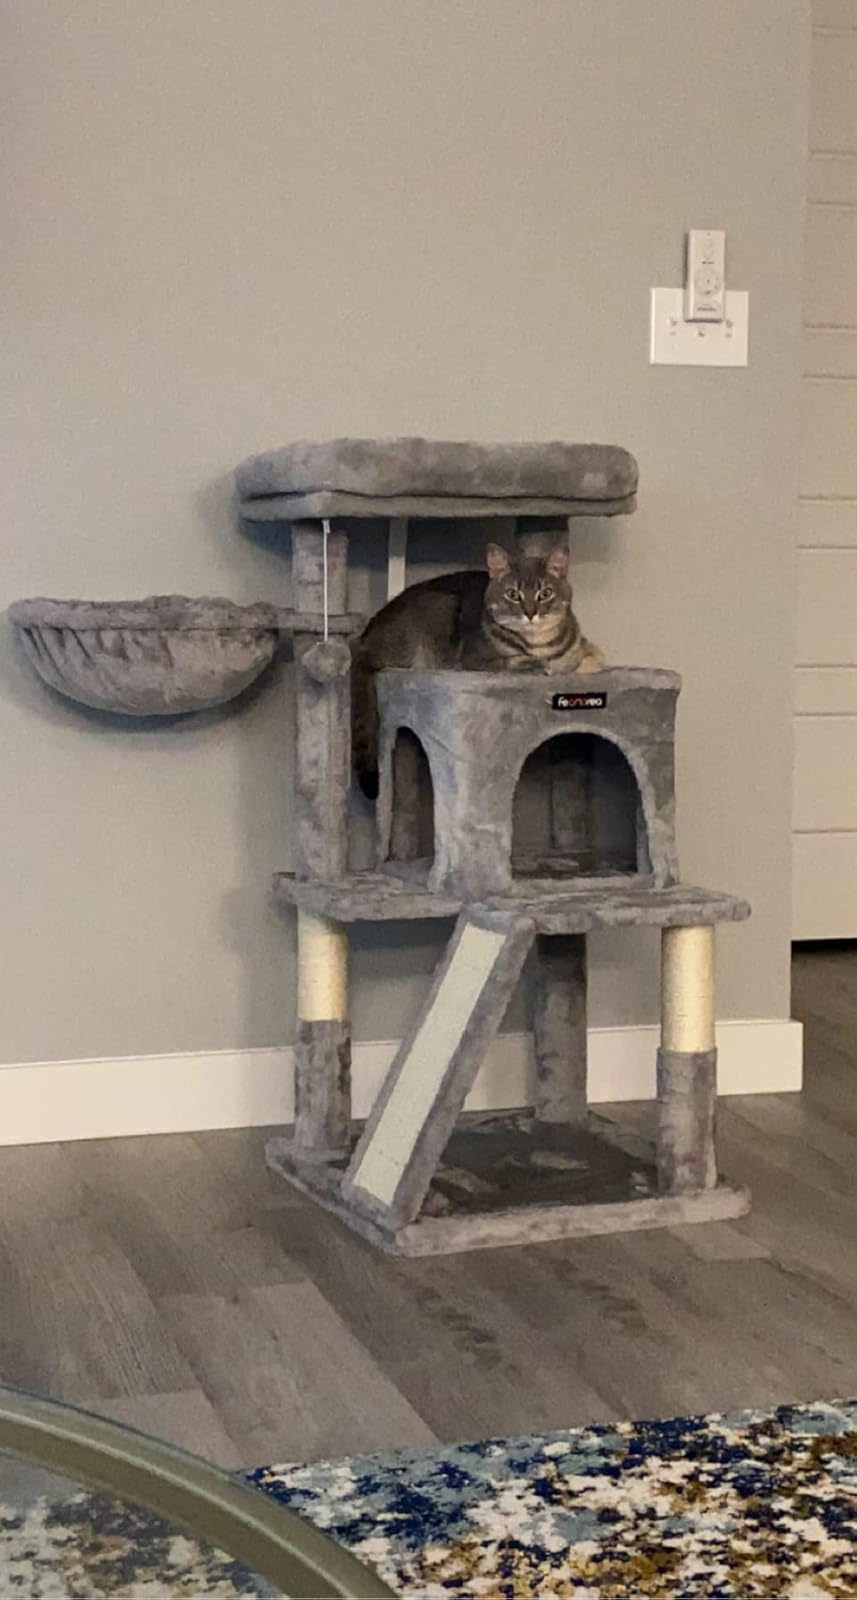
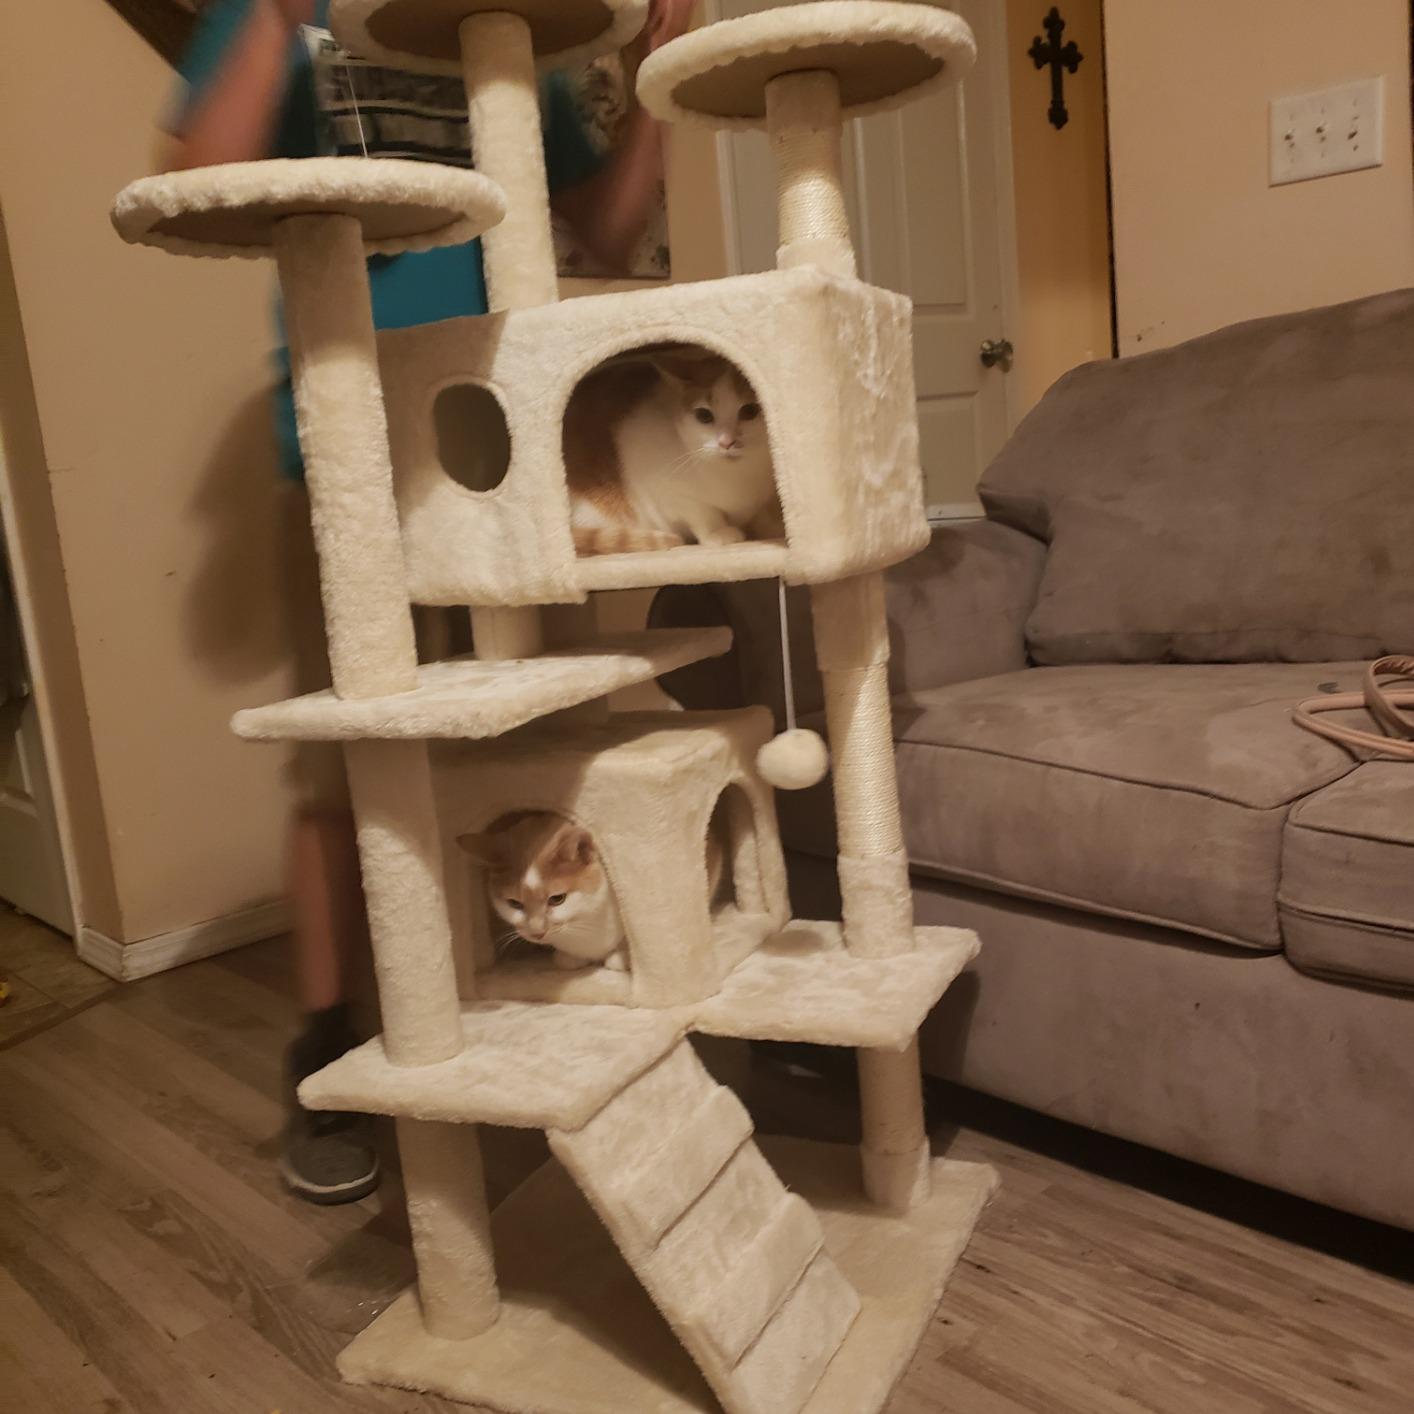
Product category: items_cat tree
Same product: no